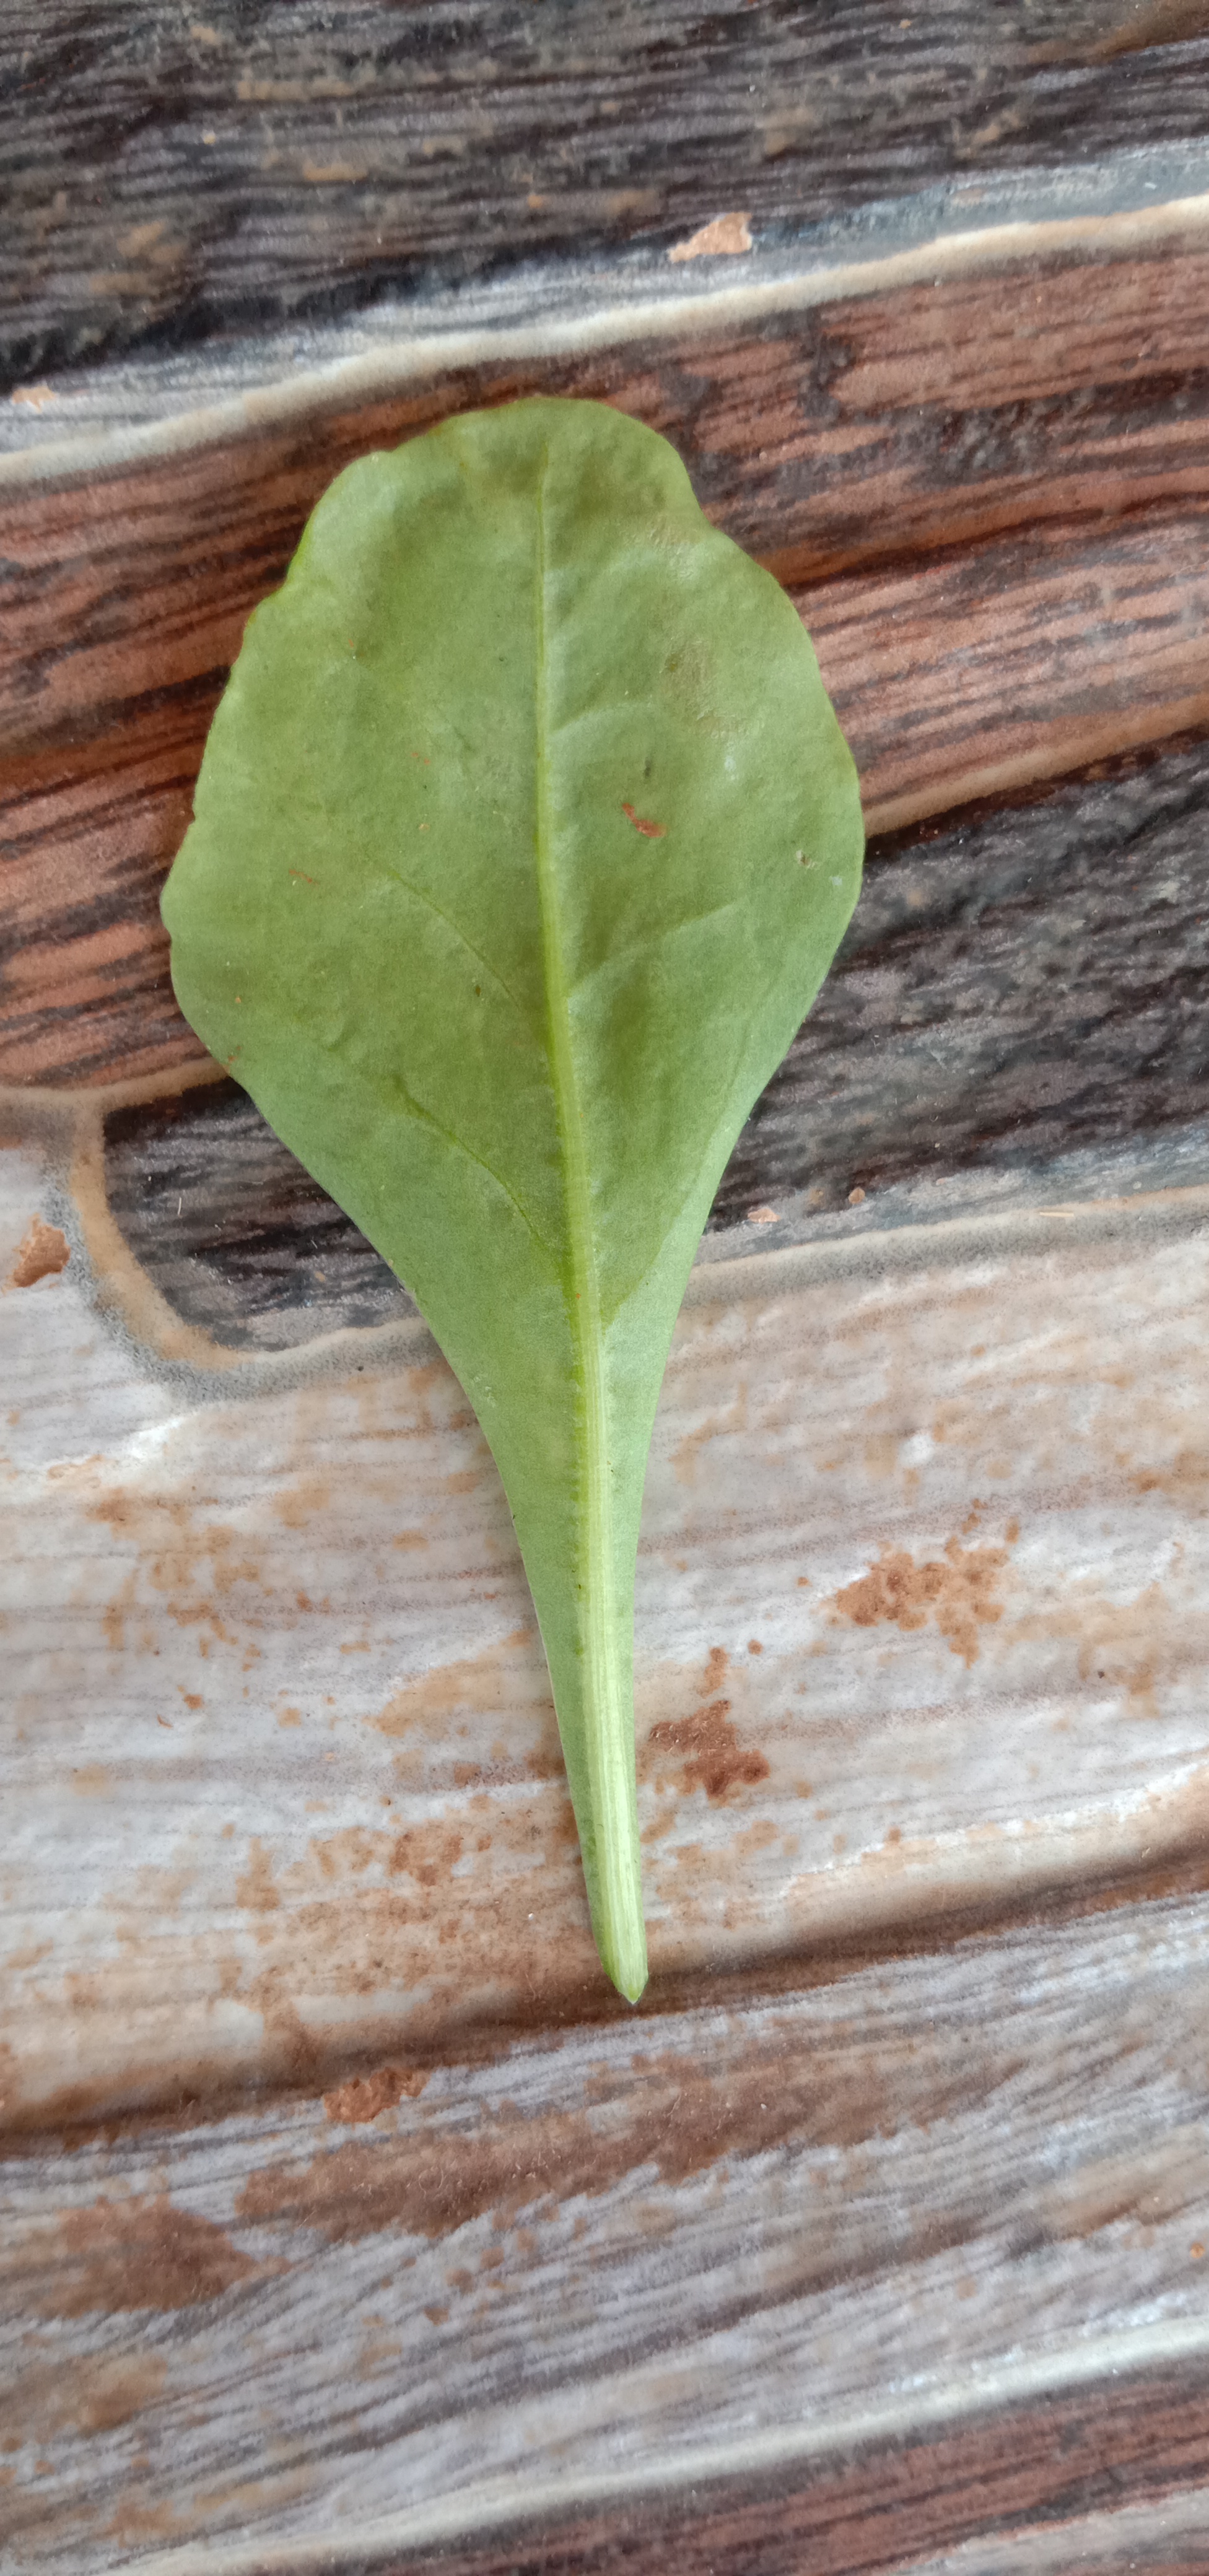
Plant: Palak(Spinach)